Astana Cemetery

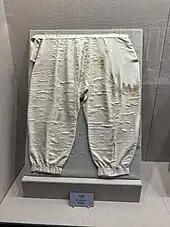
Pants from Astana cemetery, 3rd-9th century CE

The Japanese Government had to repurchase them after the war and, along with some other items bought from other individuals, the collection was deposited in the Oriental Section of Tokyo National Museum, where it remains today. A large part of Otani's second and third expedition material were kept in his house and sold along with the house in 1916. The buyer, Fusanoske Kuhara, was a friend of Terauchi Masatake, Governor-General of Korea (annexed by Japan in 1910). He presented the collection to his friend who kept it in the Museum of the Governor-General, which later became the National Central Museum in Seoul (now the National Museum of Korea). The German collections are in the Staatsbibliothek (manuscripts) and the Museum for Asian Art, Berlin. Stein's collections from Astana are in the British Library, the British Museum, the Victoria and Albert Museum and the National Museum, New Delhi.